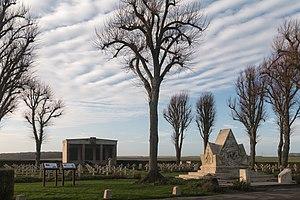
Le monument à la compagnie Nazdar est un monument commémoratif de la Première Guerre mondiale et de la Seconde Guerre mondiale qui se trouve dans le cimetière tchécoslovaque sur le territoire de la commune de Neuville-Saint-Vaast, en face du Mémorial aux Volontaires Polonais, sur le bord de la route D 937 entre Arras et Béthune dans le département du Pas-de-Calais.
En France, une nécropole nationale est un cimetière militaire appartenant à l’État français.